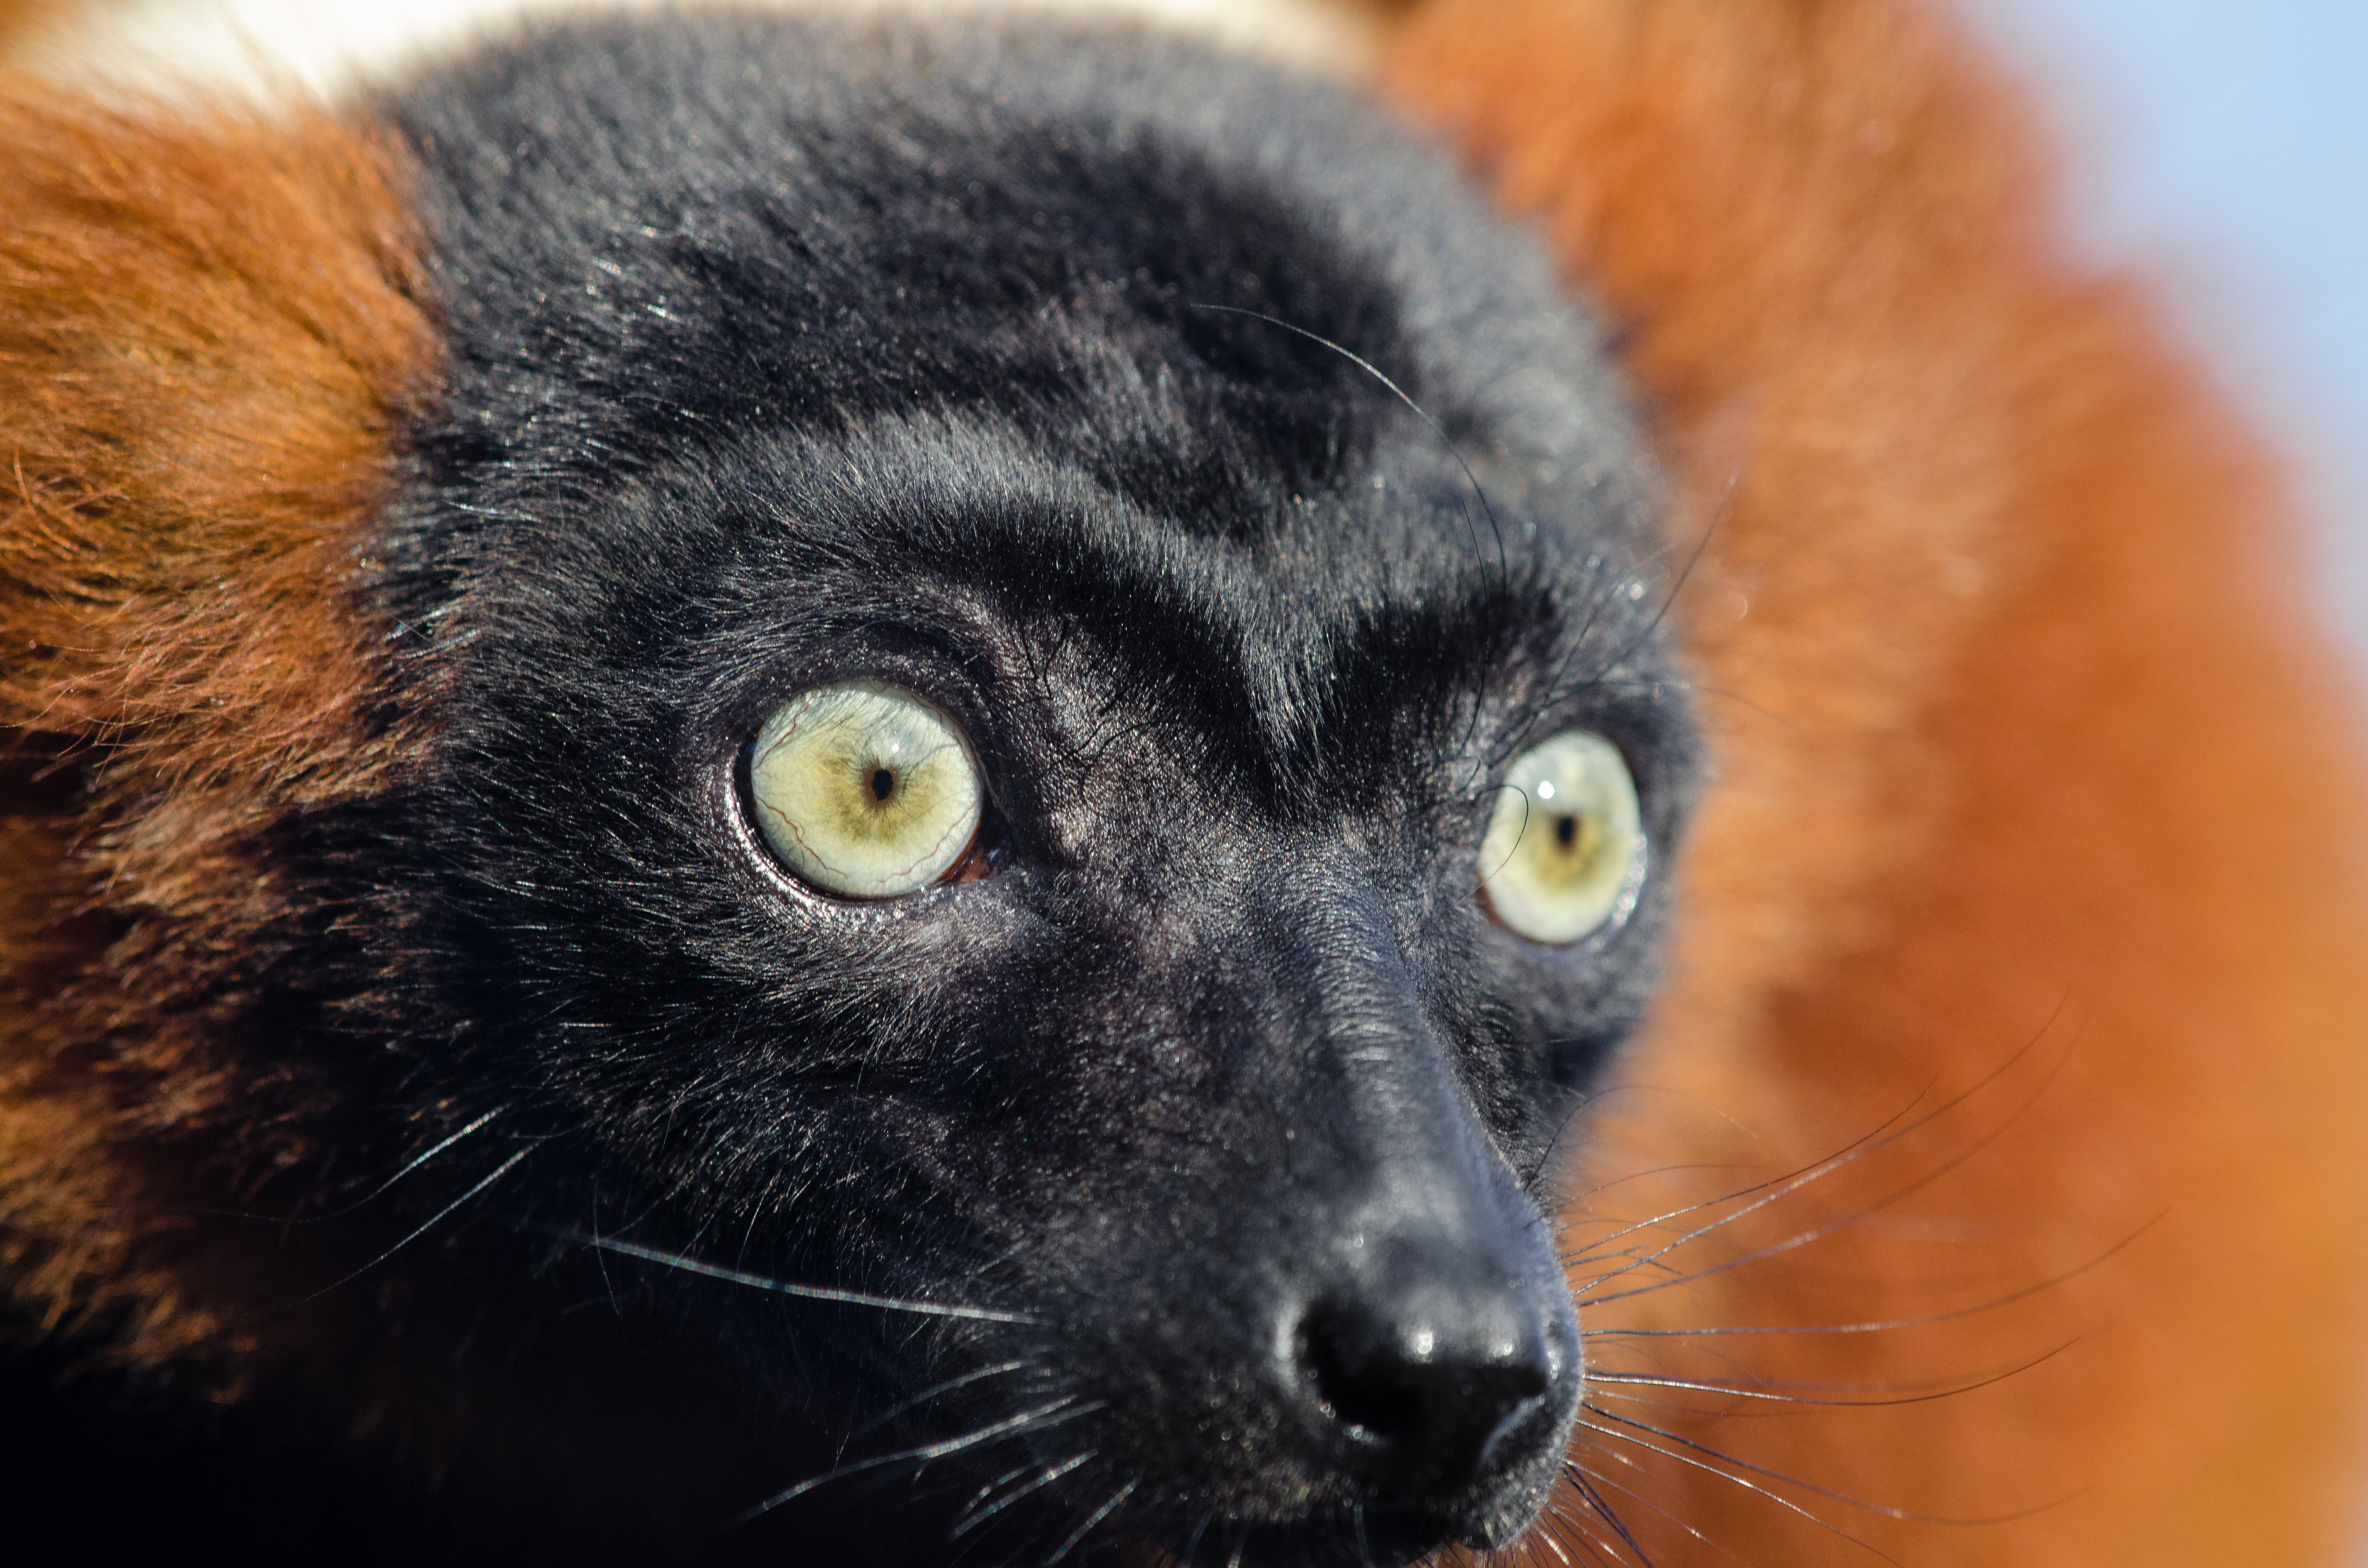
bokeh, feet, cute, wildlife, zoo, red, mammal, nikon, fauna, primate, close up, nose, eyes, whiskers, snout, hands, madagascar, vertebrate, zoom, germany, deutschland, augen, adorable, lemur, d7000, roter, niedlich, tierpark, hnde, fse, madagaskar, ruffed, vari, lemuren, gelsenkirchen, erlebniswelt